Forgotten Roads

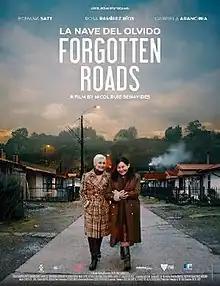
Film poster

Forgotten Roads (Spanish: La nave del olvido) is a 2020 Chilean romantic drama film written and directed by Nicol Ruiz Benavides in her directorial debut. Starring Rosa Ramírez Ríos and Romana Satt.